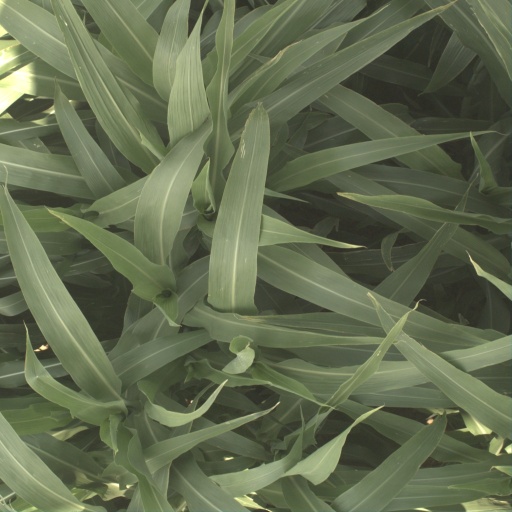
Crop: sorghum